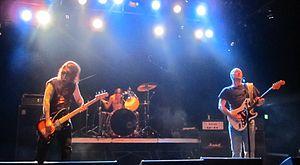
Sons of Otis est un groupe de stoner rock canadien, originaire de Toronto, en Ontario.